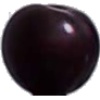
Label: cherry_wax_black